Royal Academy Exhibition of 1823

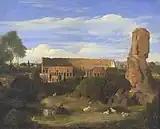
"The Colosseum from the Campo Vaccino" by Charles Lock Eastlake

The Royal Academy Exhibition of 1823 was an art exhibition held at Somerset House in London. Running from 5 May to 12 July 1823. It was the fifty fifth annual Summer Exhibition of the British Royal Academy.